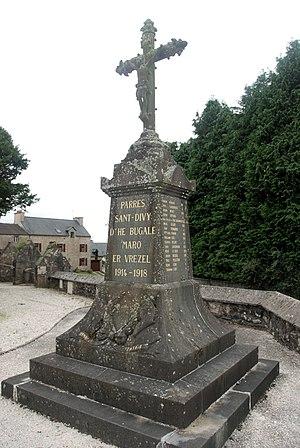
Monument aux Morts - St Divy-29
Saint-Divy [sɛ̃ divi] est une commune française du département du Finistère et de la région Bretagne.